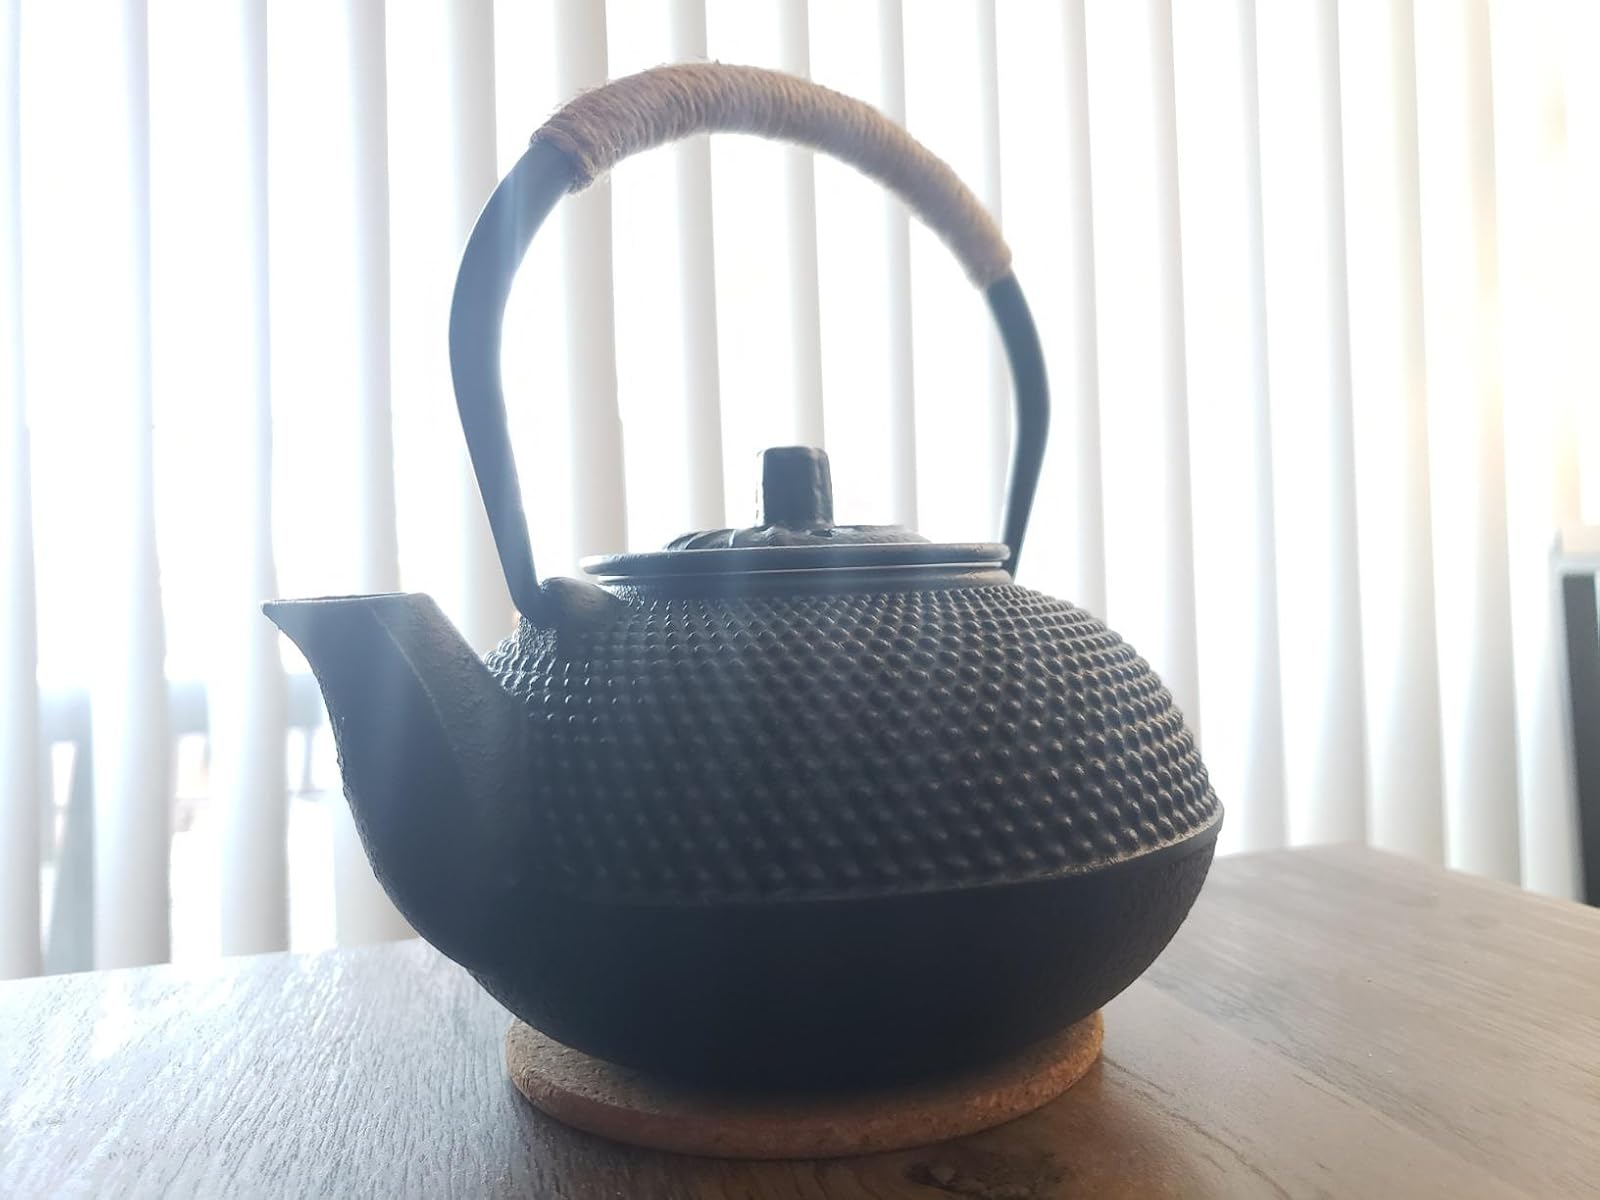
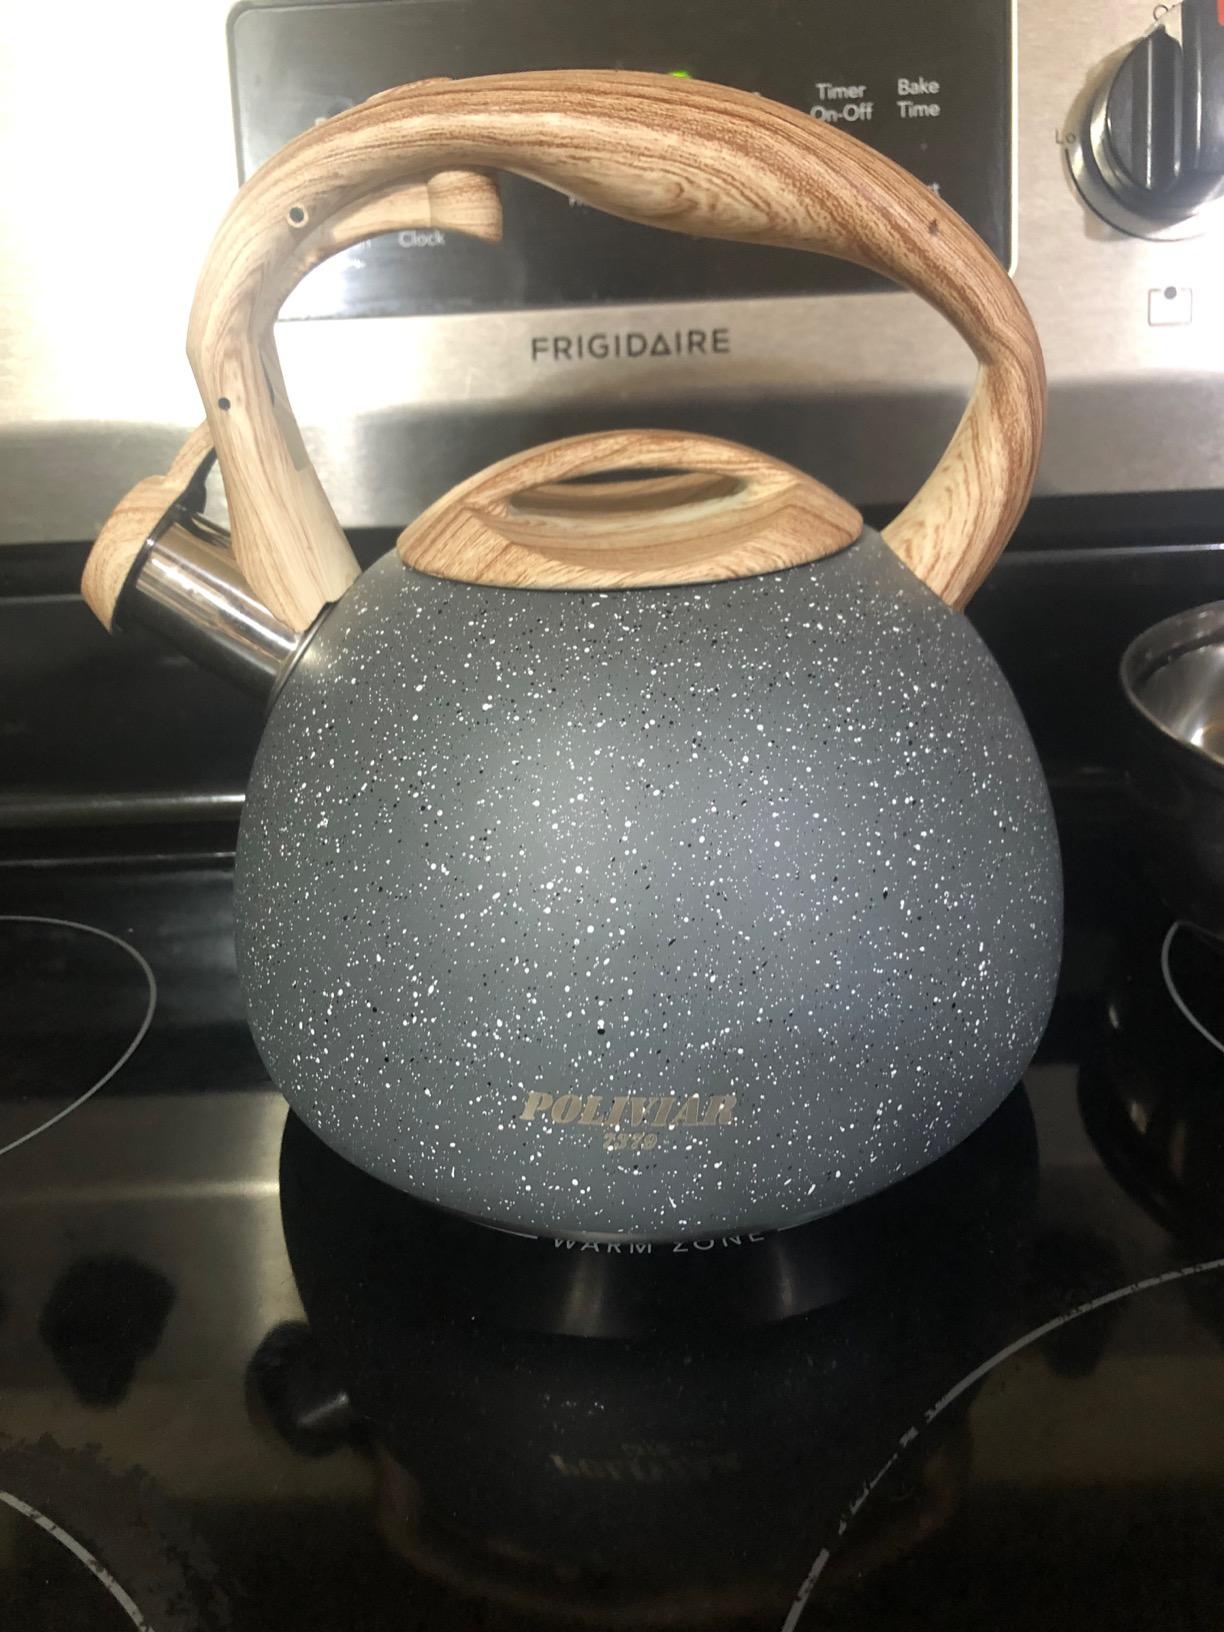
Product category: items_kettle
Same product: no